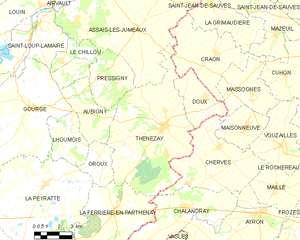
Carte des communes françaises Thénezay